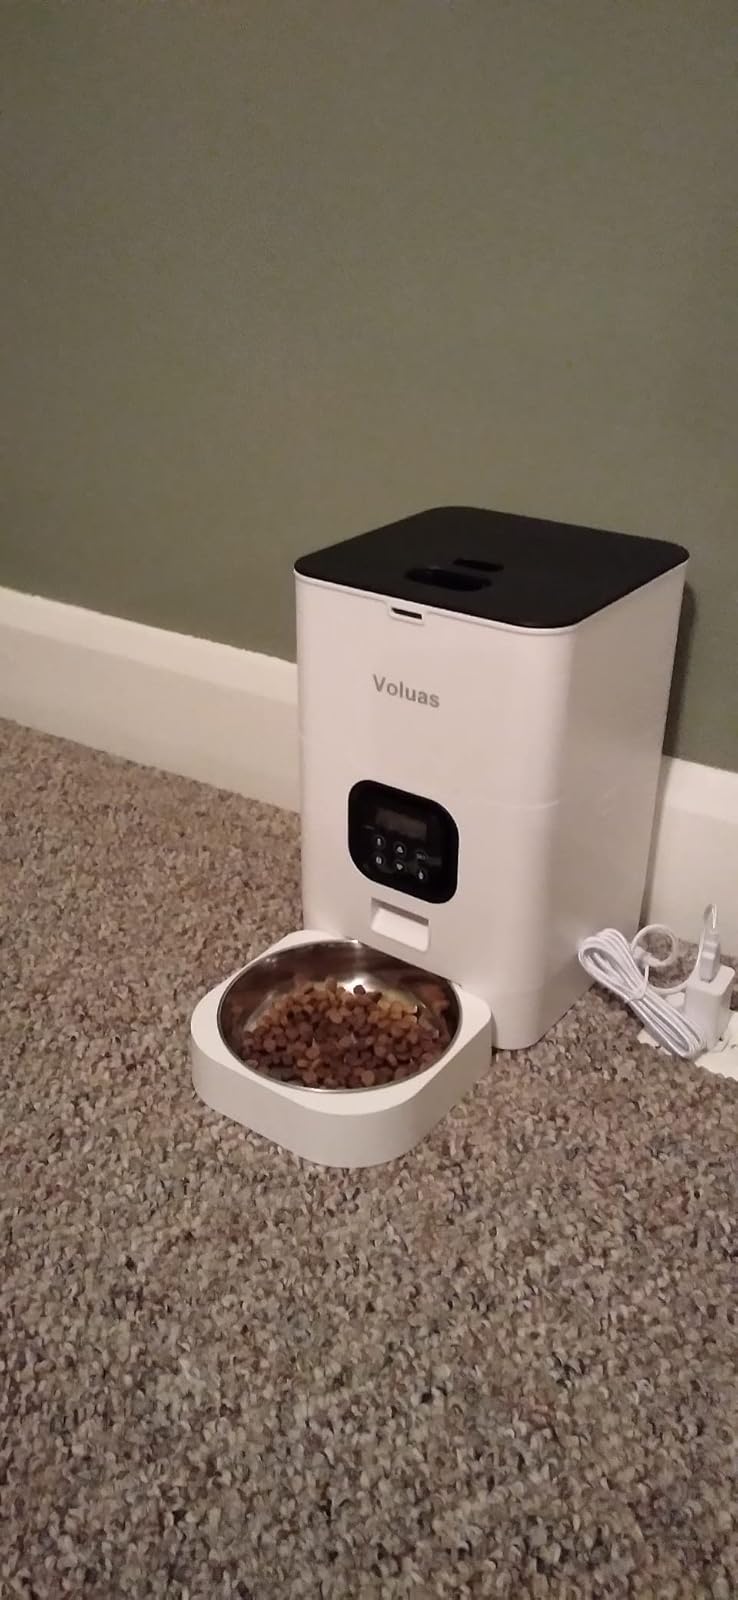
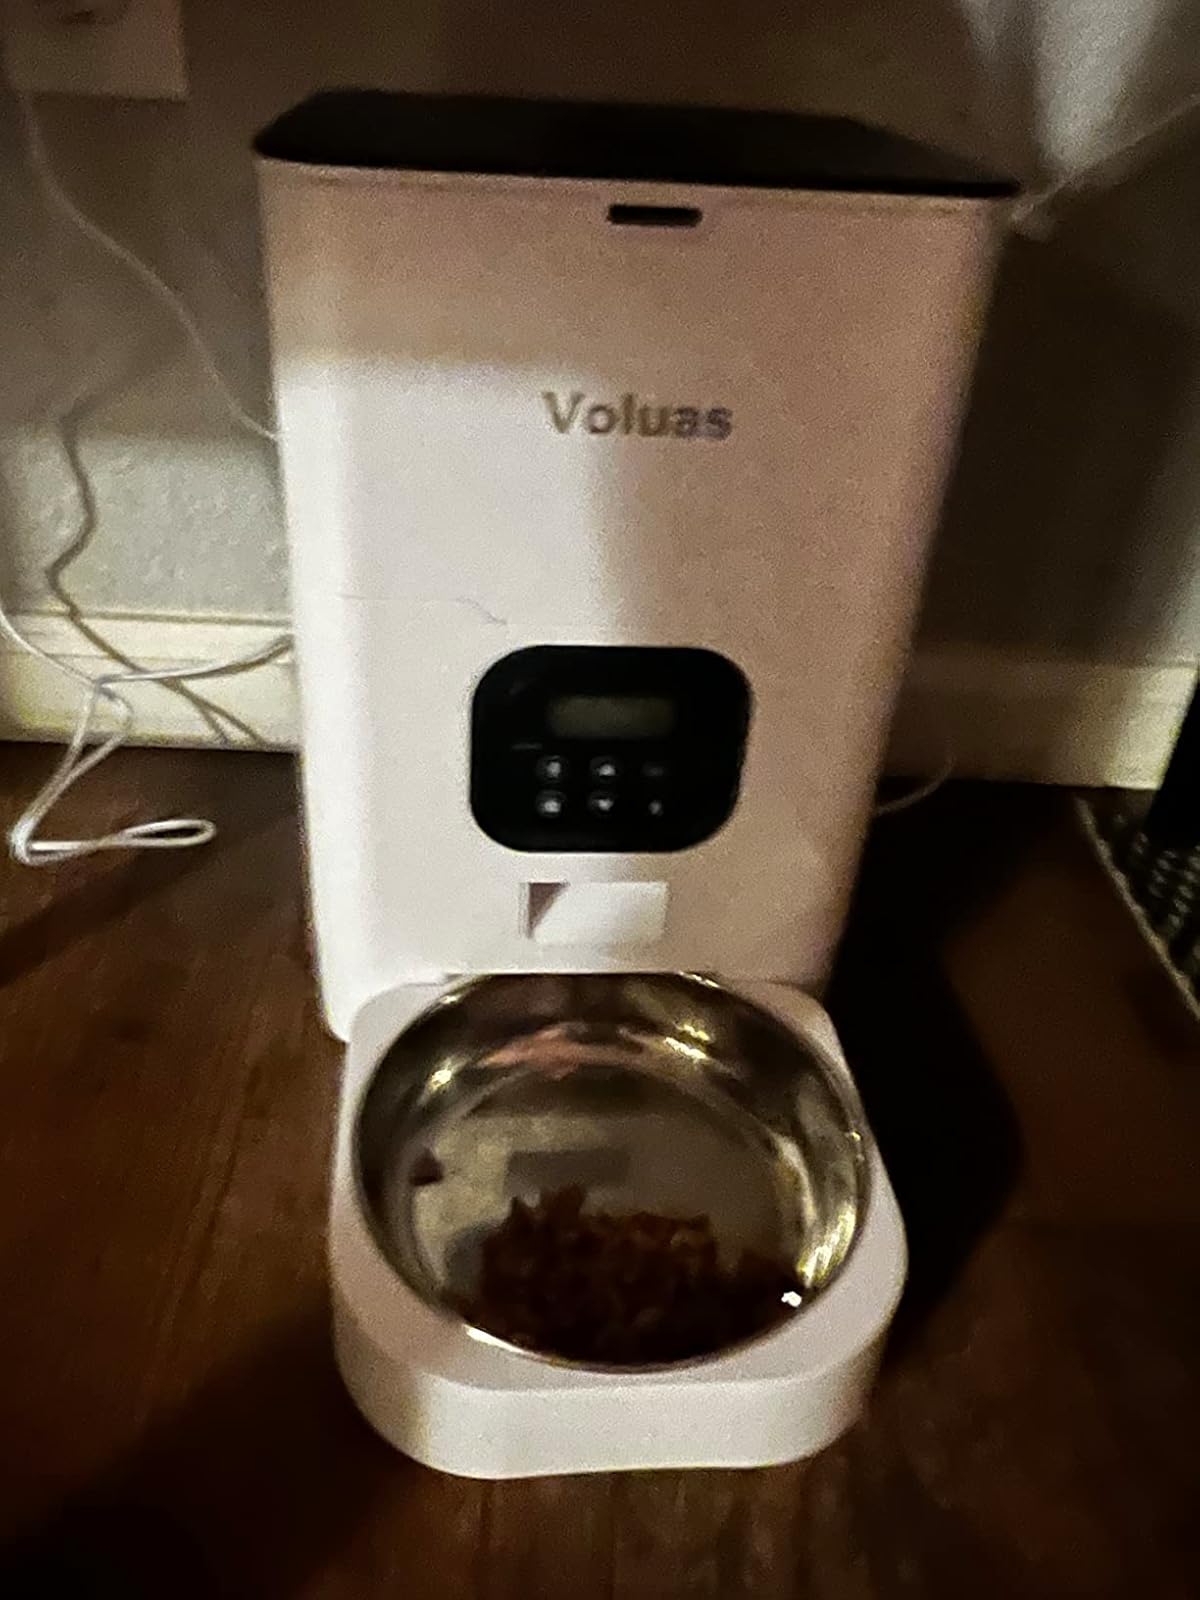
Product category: items_feeder
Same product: yes